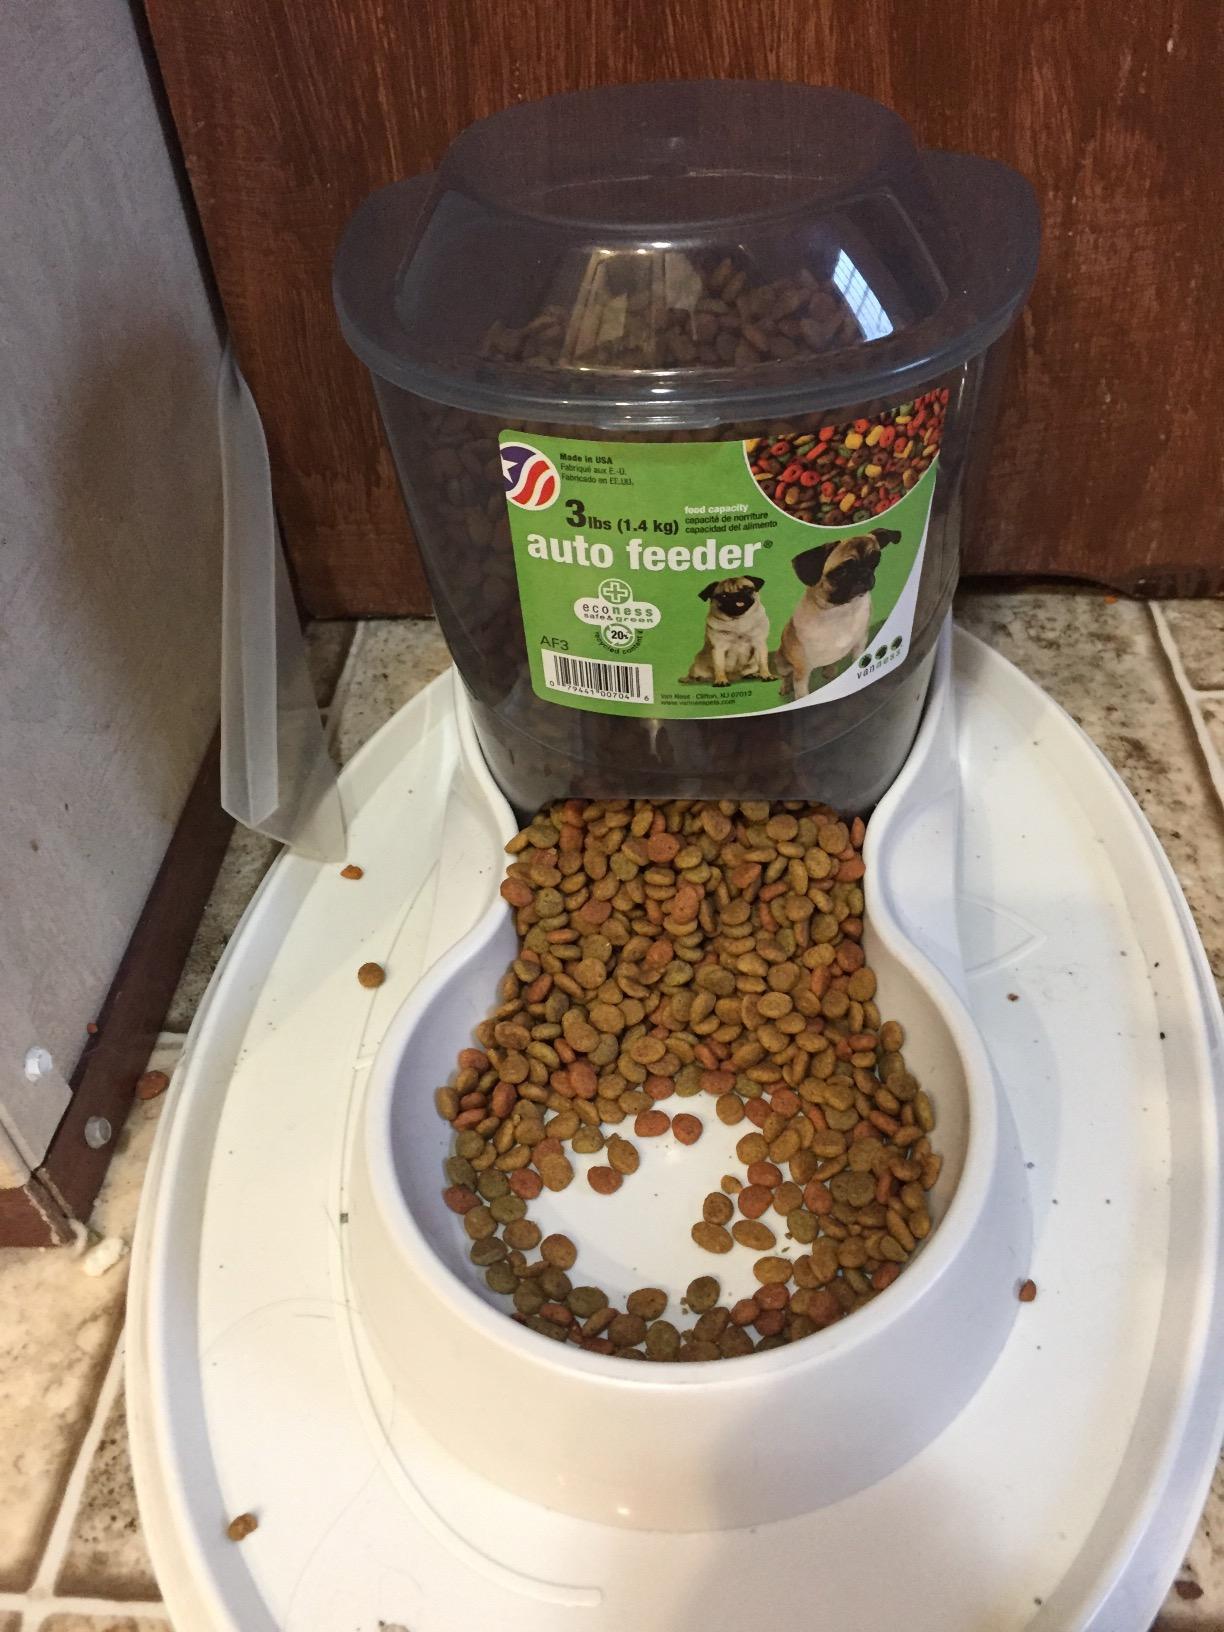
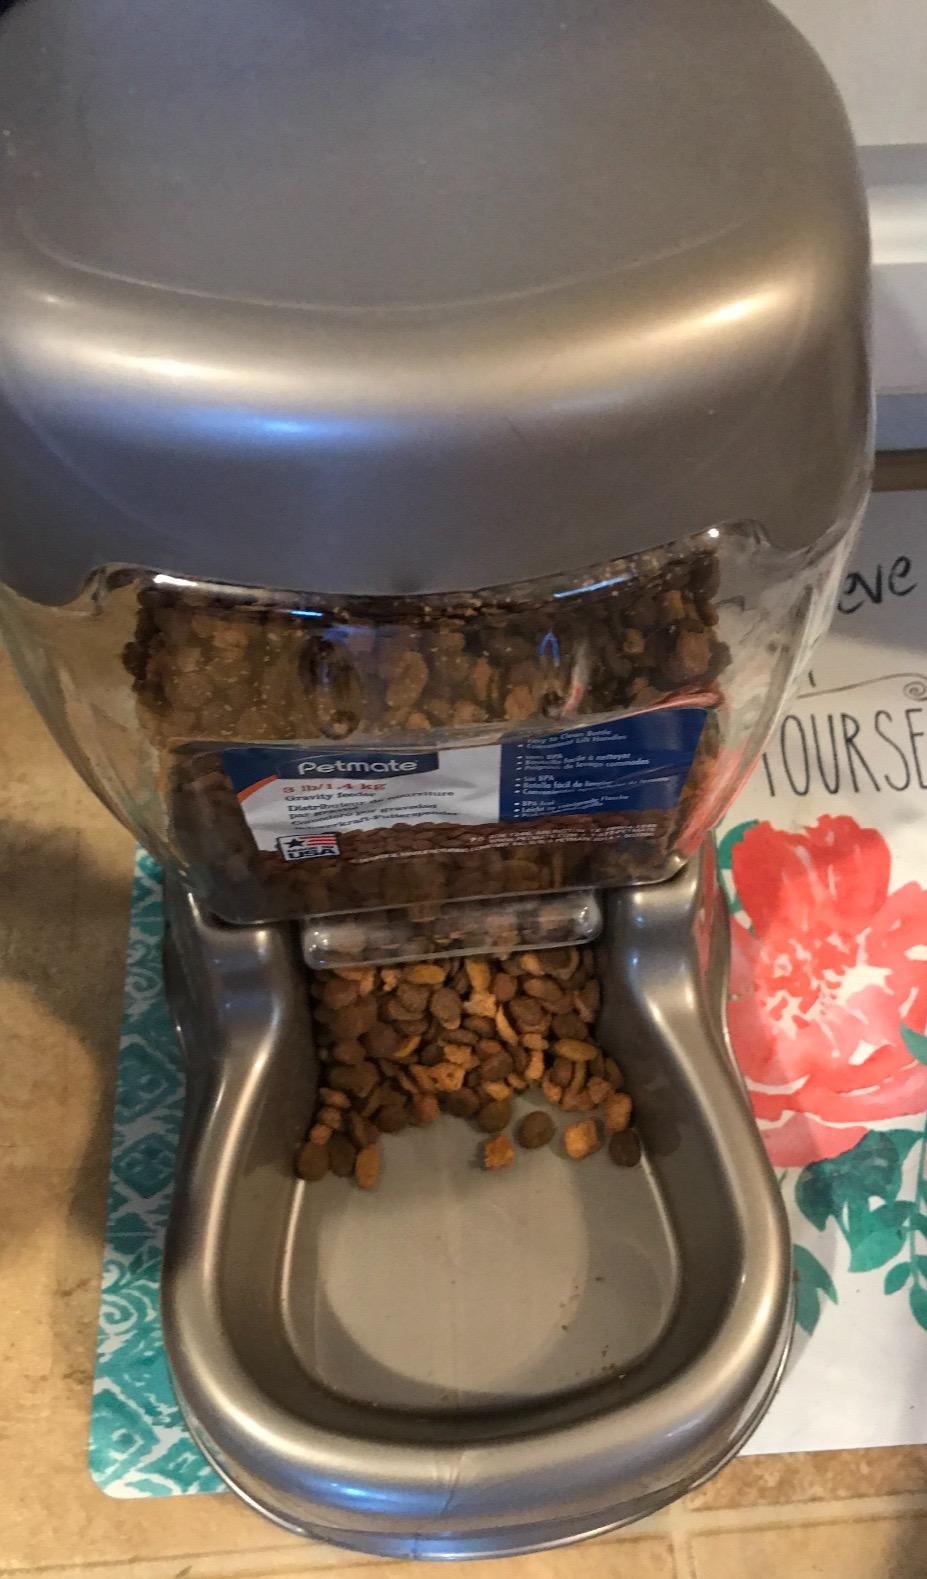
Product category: items_feeder
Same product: no